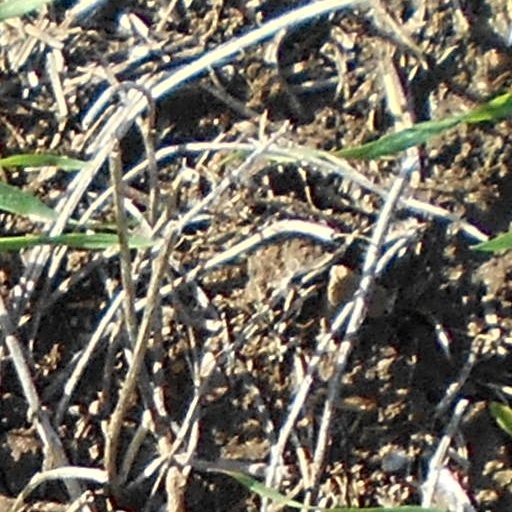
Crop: wheat